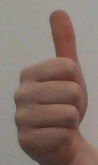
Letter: aleff